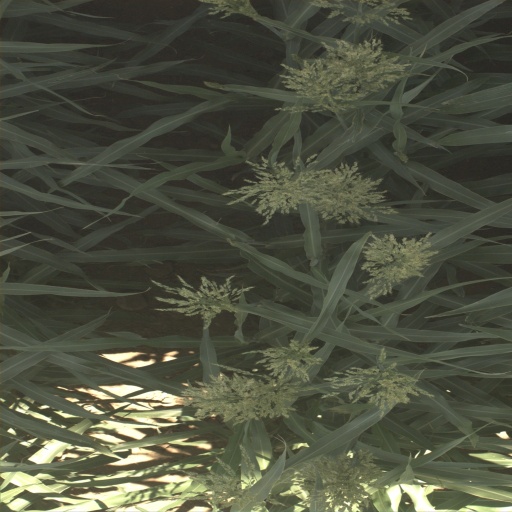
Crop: sorghum